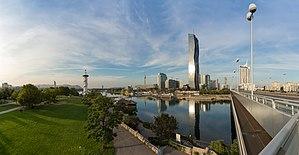
Donau City est un quartier d'affaires en construction situé à Vienne dans l'arrondissement de Donaustadt. Sa construction a démarré en 1995 et l'inauguration eut lieu en 1998.
Ces listes classent les bâtiments de l'Union européenne qui ont une hauteur d'au moins 150 mètres, mesurée selon les standards habituels. Sont compris dans ces mesures les flèches et les éléments architecturaux, à l'exclusion des antennes radio. Pour les bâtiments existants, ce sont les hauteurs actuelles qui sont retenues dans ces classements. Cette liste inclut les bâtiments en construction qui ont déjà atteint leur hauteur finale.